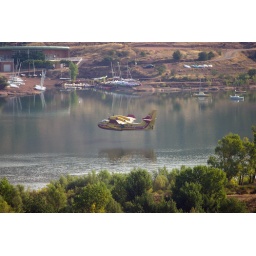
Salagou Pictures Canadair in front of boat house